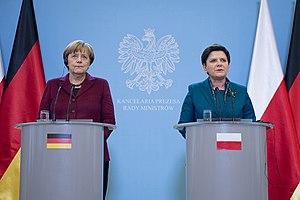
Les relations entre l'Allemagne et la Pologne font référence aux relations entre la République fédérale allemande et la République de Pologne.